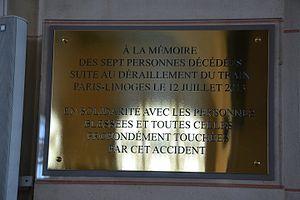
Plaque en hommage aux victimes de la catastrophe ferroviaire de Brétigny-sur-Orge, en gare de Limoges-Bénédictins.
La gare de Brétigny est une gare ferroviaire française de la ligne de Paris-Austerlitz à Bordeaux-Saint-Jean, située sur le territoire de la commune de Brétigny-sur-Orge, dans le département de l'Essonne en région Île-de-France.
La gare de Limoges-Bénédictins est une gare ferroviaire française, la principale des deux gares de la commune de Limoges, dans le département de la Haute-Vienne, en région Nouvelle-Aquitaine.